Six moments musicaux (Schubert)

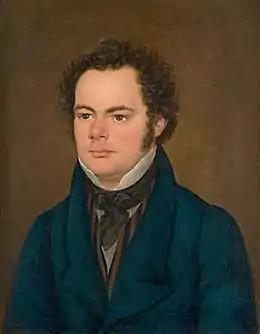
Schubert in 1827

Six moments musicaux, D. 780 (Op. 94) is a collection of six short pieces for solo piano composed by Franz Schubert. Along with the Impromptus, they are among the most frequently played of all Schubert's piano music, and have been recorded many times. No. 3 in F minor has been arranged by Karl Tausig, Leopold Godowsky and others.